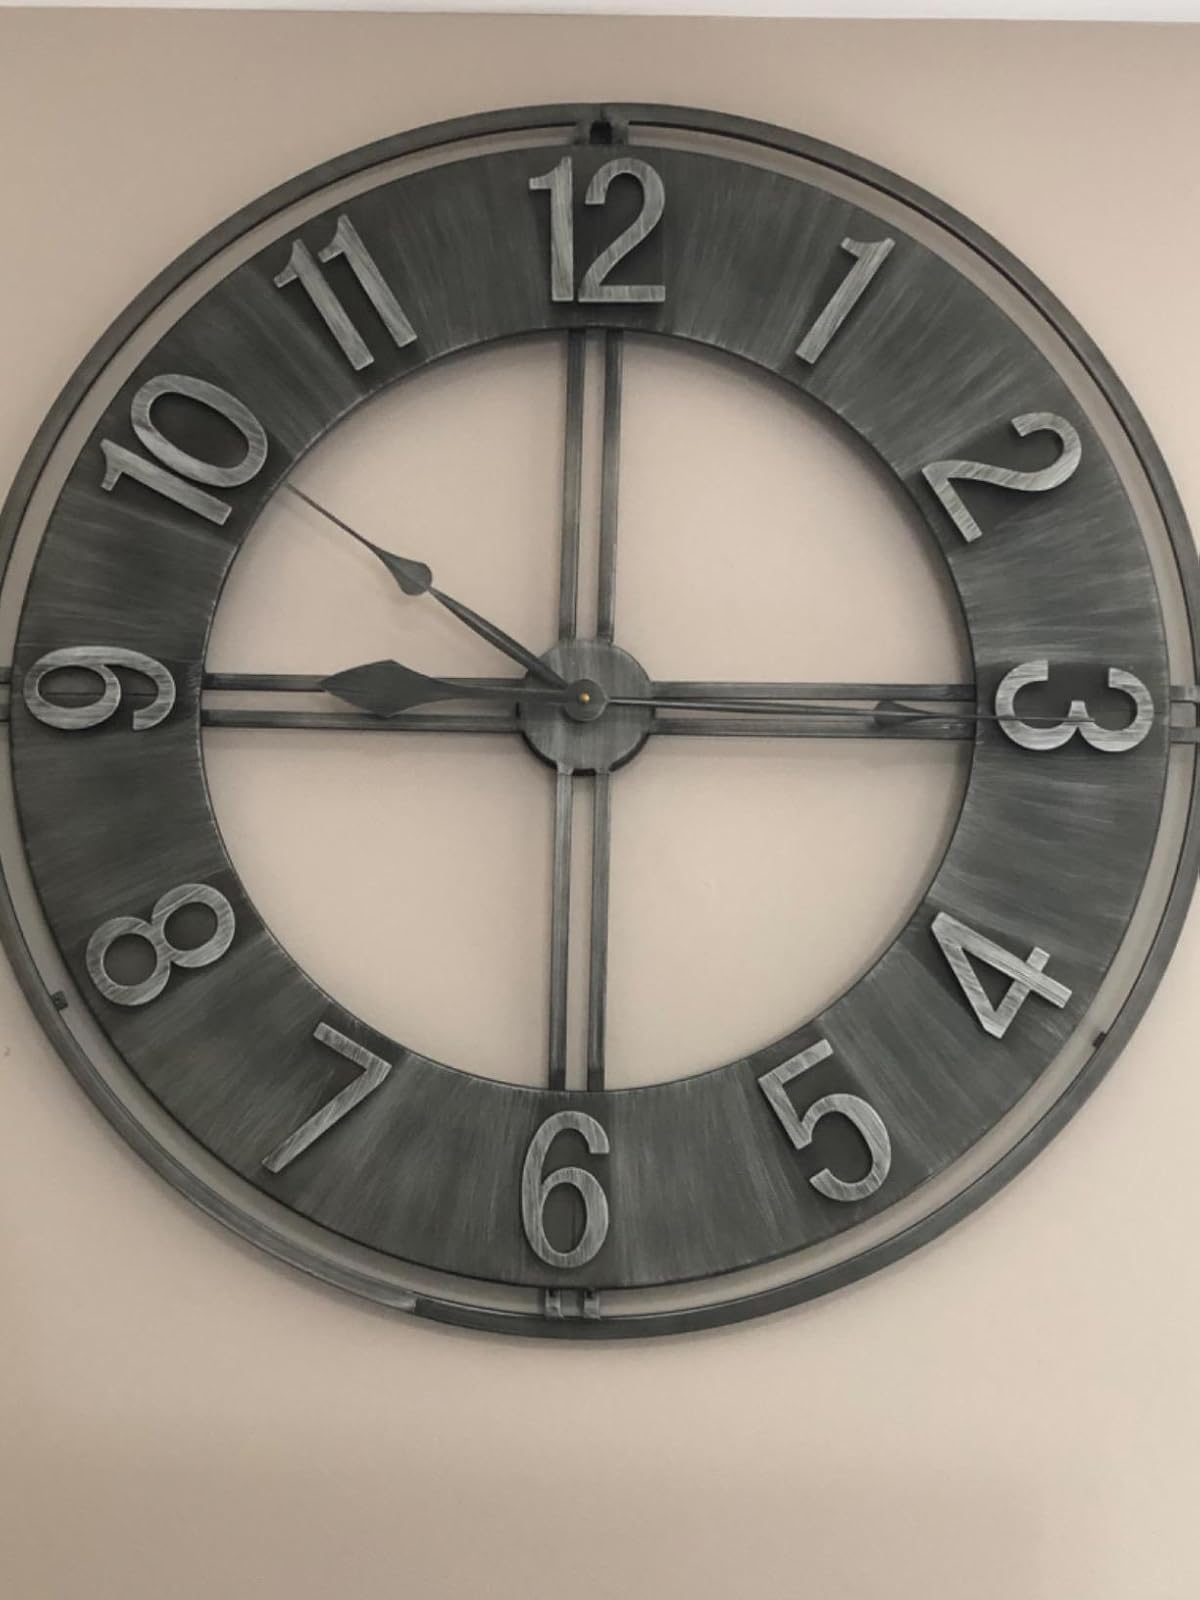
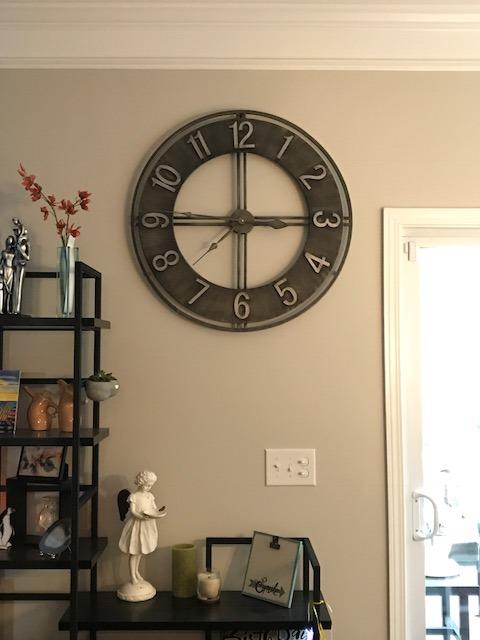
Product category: clock
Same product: yes